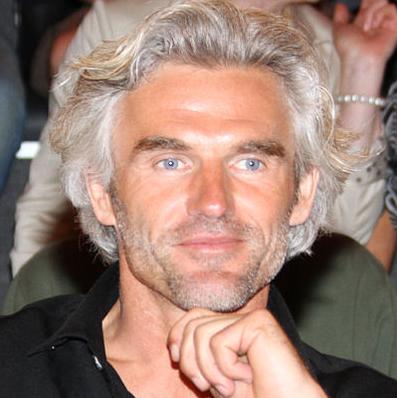
Age: 47